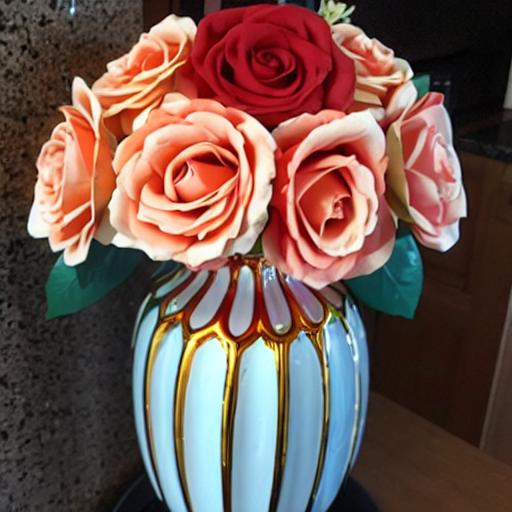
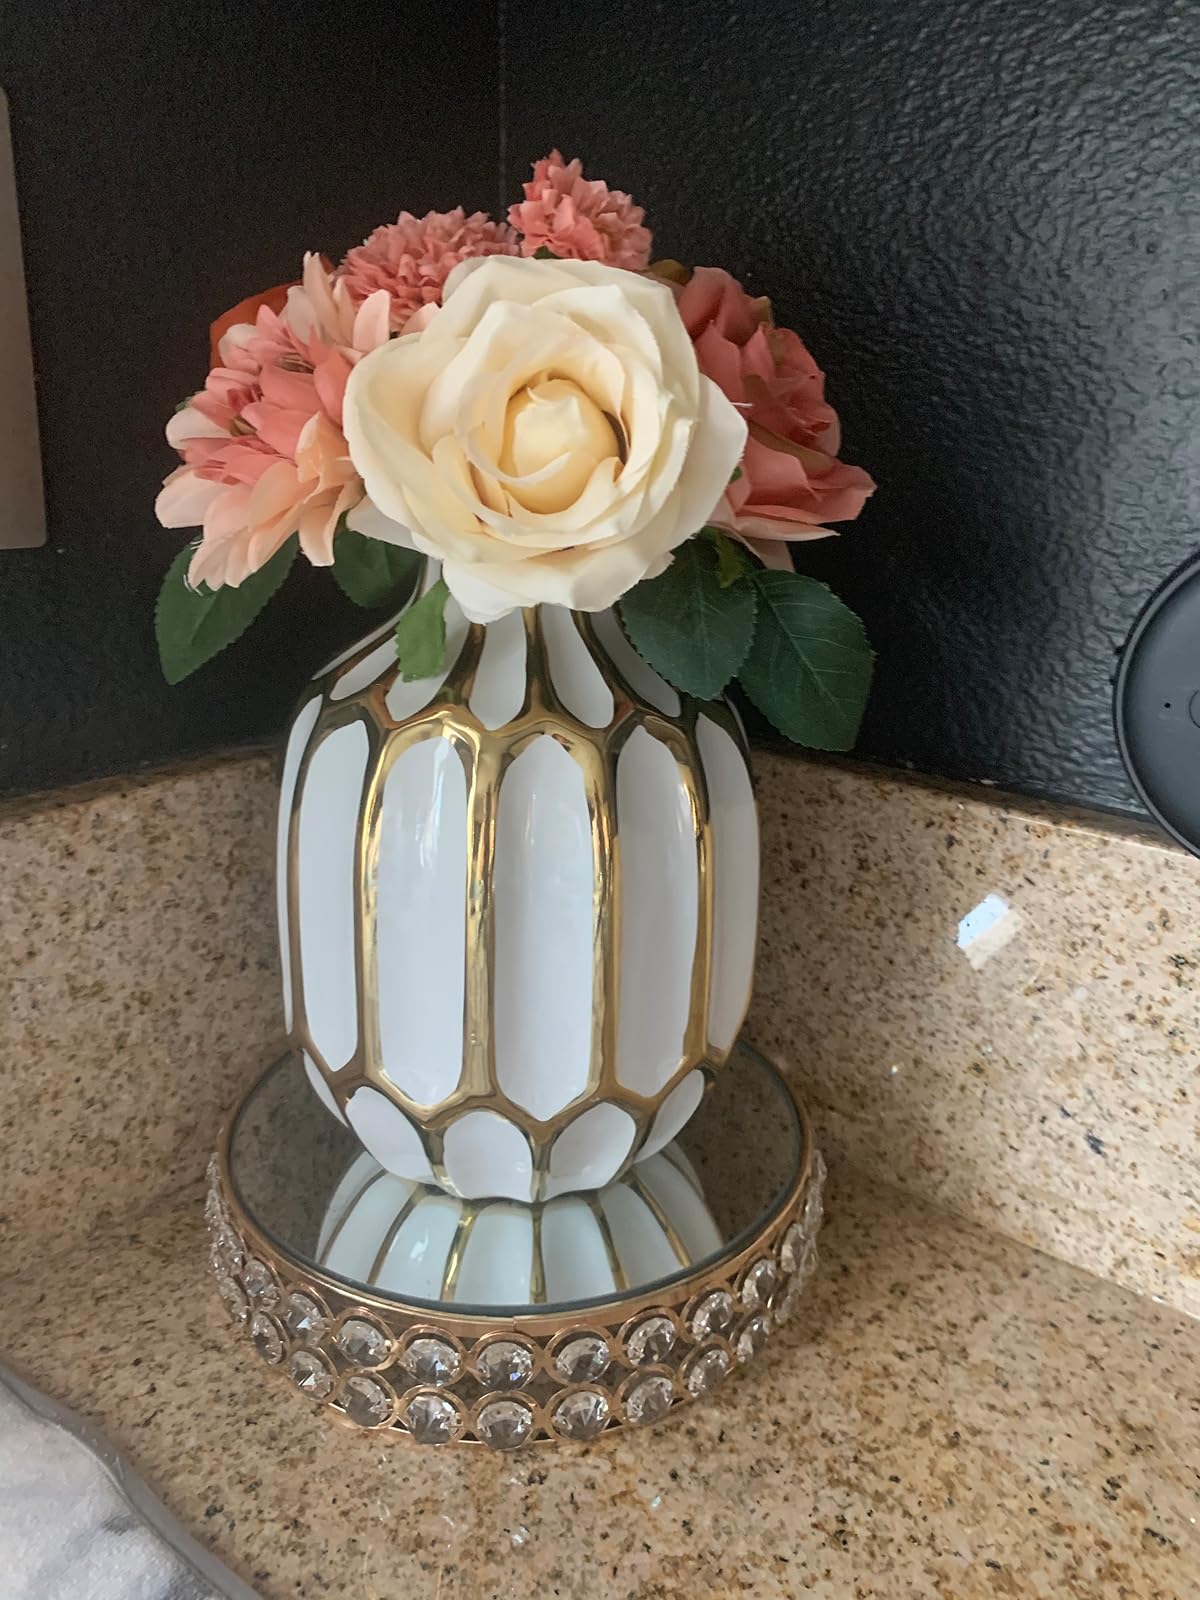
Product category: vase
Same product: no